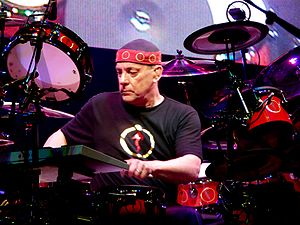
Neil Peart
Neil Peart var trommeslager i det canadiske band Rush. Han regnes for at være blandt verdens bedste trommeslagere og døde i 7. januar 2020 i en alder af 67 år af hjernekræft.